Colossal statue of Shapur I

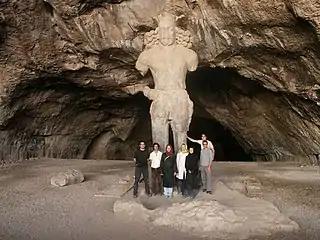
The Colossal Statue of Shapur I

The colossal statue of Shapur I (Persian: پیکره شاپور یکم) is a statue of Shapur I (AD 240–272), the second shah (king) of the Sassanid Empire. It stands in the Shapur cave, a huge limestone cave located about 6 km from the ancient city of Bishapur in the south of Iran.